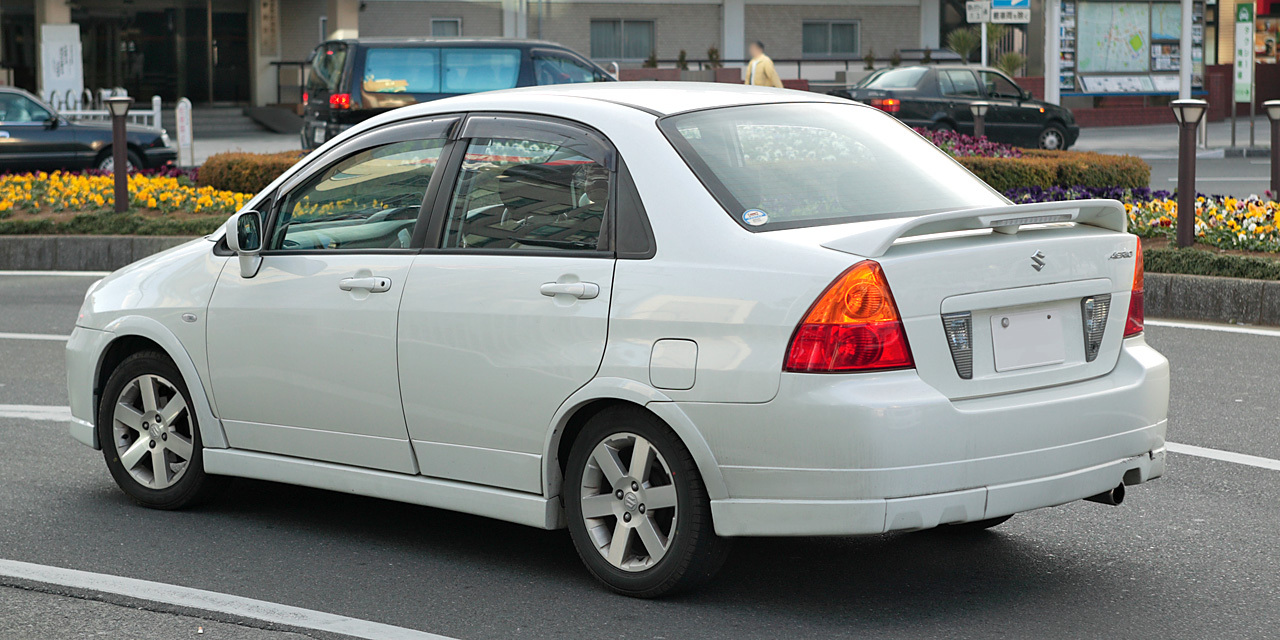
Car model: 2007 Suzuki Aerio Sedan